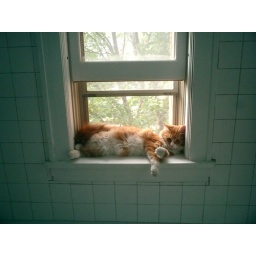
Sara Mari and Eric's cat in their newly tiled bathroom